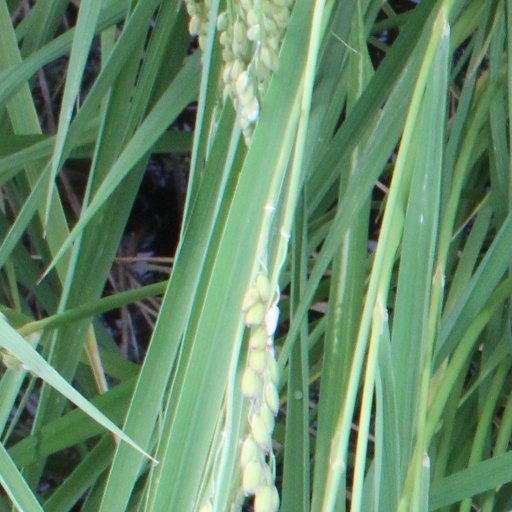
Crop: rice